Bill (2015 film)

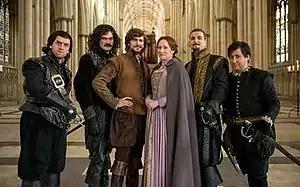
The starring cast in York Minster. L-R: Laurence Rickard, Simon Farnaby, Mathew Baynton (as "Bill" Shakespeare), Martha Howe-Douglas, Ben Willbond and Jim Howick

BBC Films announced "Bill" on 13 May 2013, as a co-production with fellow UK production companies Punk Cinema and Cowboy Films. Head of BBC Films Christine Langan said that "we’re thrilled [to be] making the first film starring this team of incredibly talented and popular British comedy writers and performers." In November of the same year ScreenDaily.com reported that the BFI (British Film Institute) Film Fund had invested £1 million in the production, with further undisclosed amounts coming from BBC Films, LipSync and Screen Yorkshire, through its Yorkshire Content Fund.